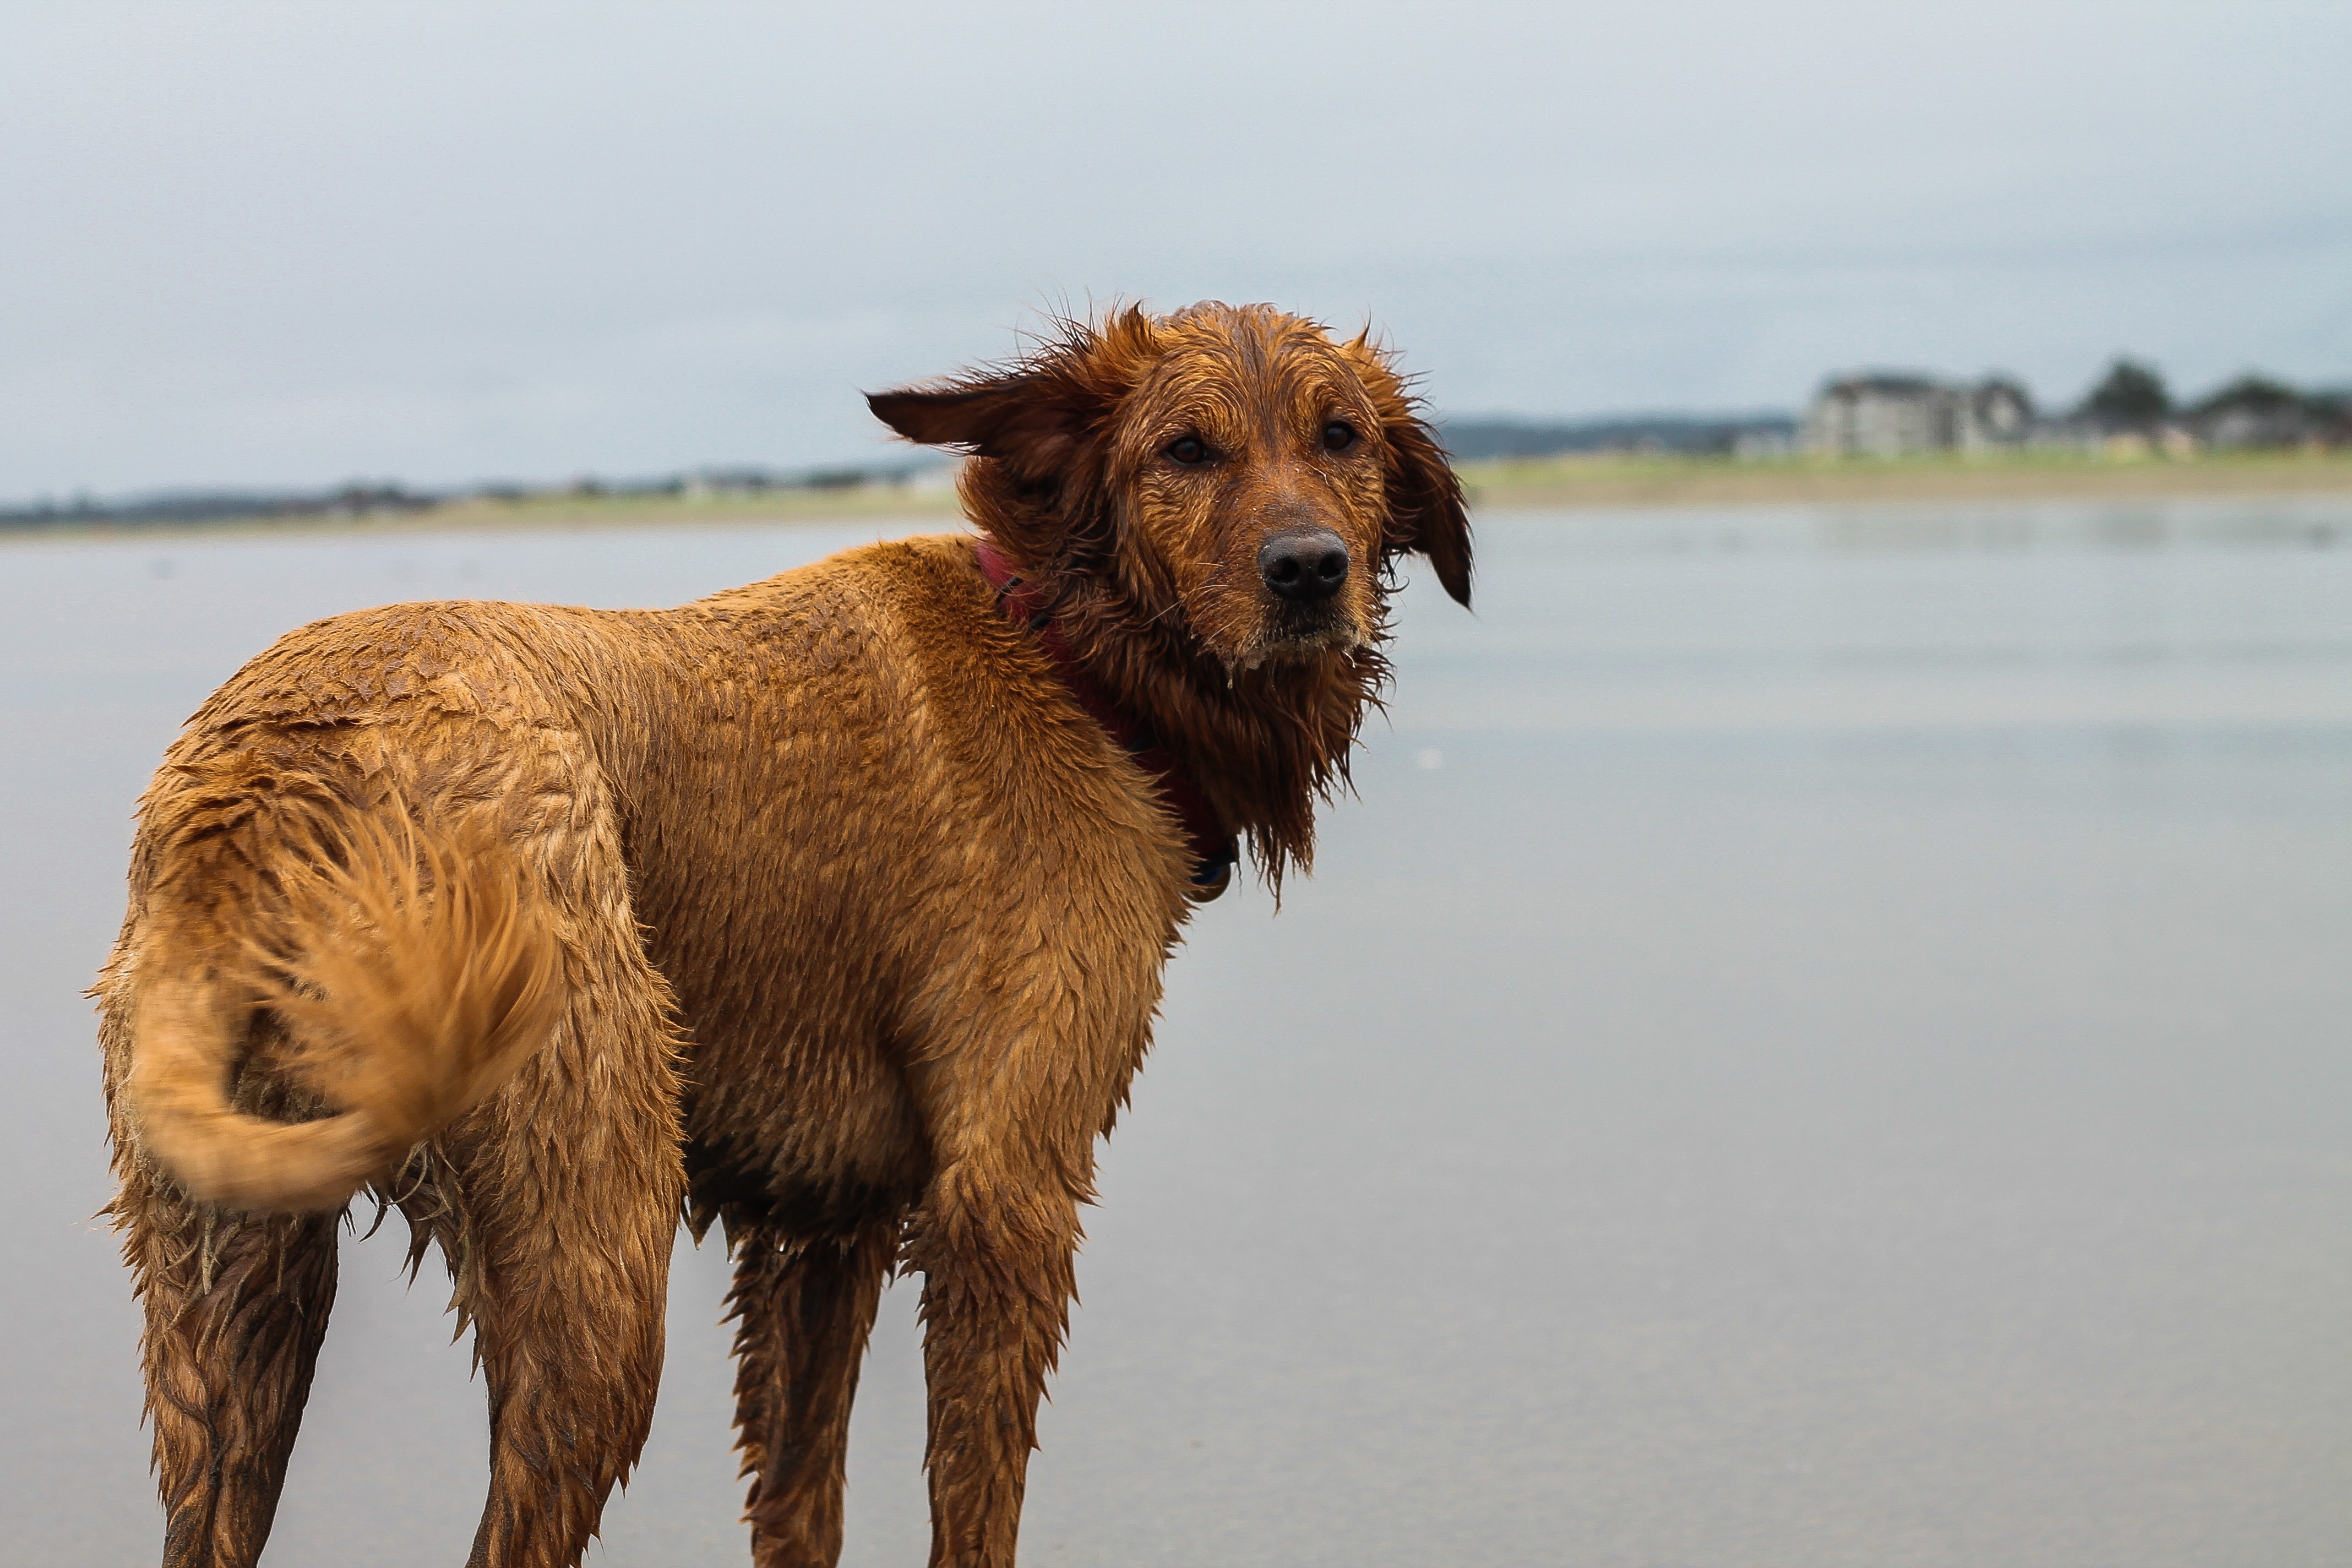
dog, mammal, vertebrate, chesapeake bay retriever, irish terrier, street dog, dog like mammal, dog crossbreeds